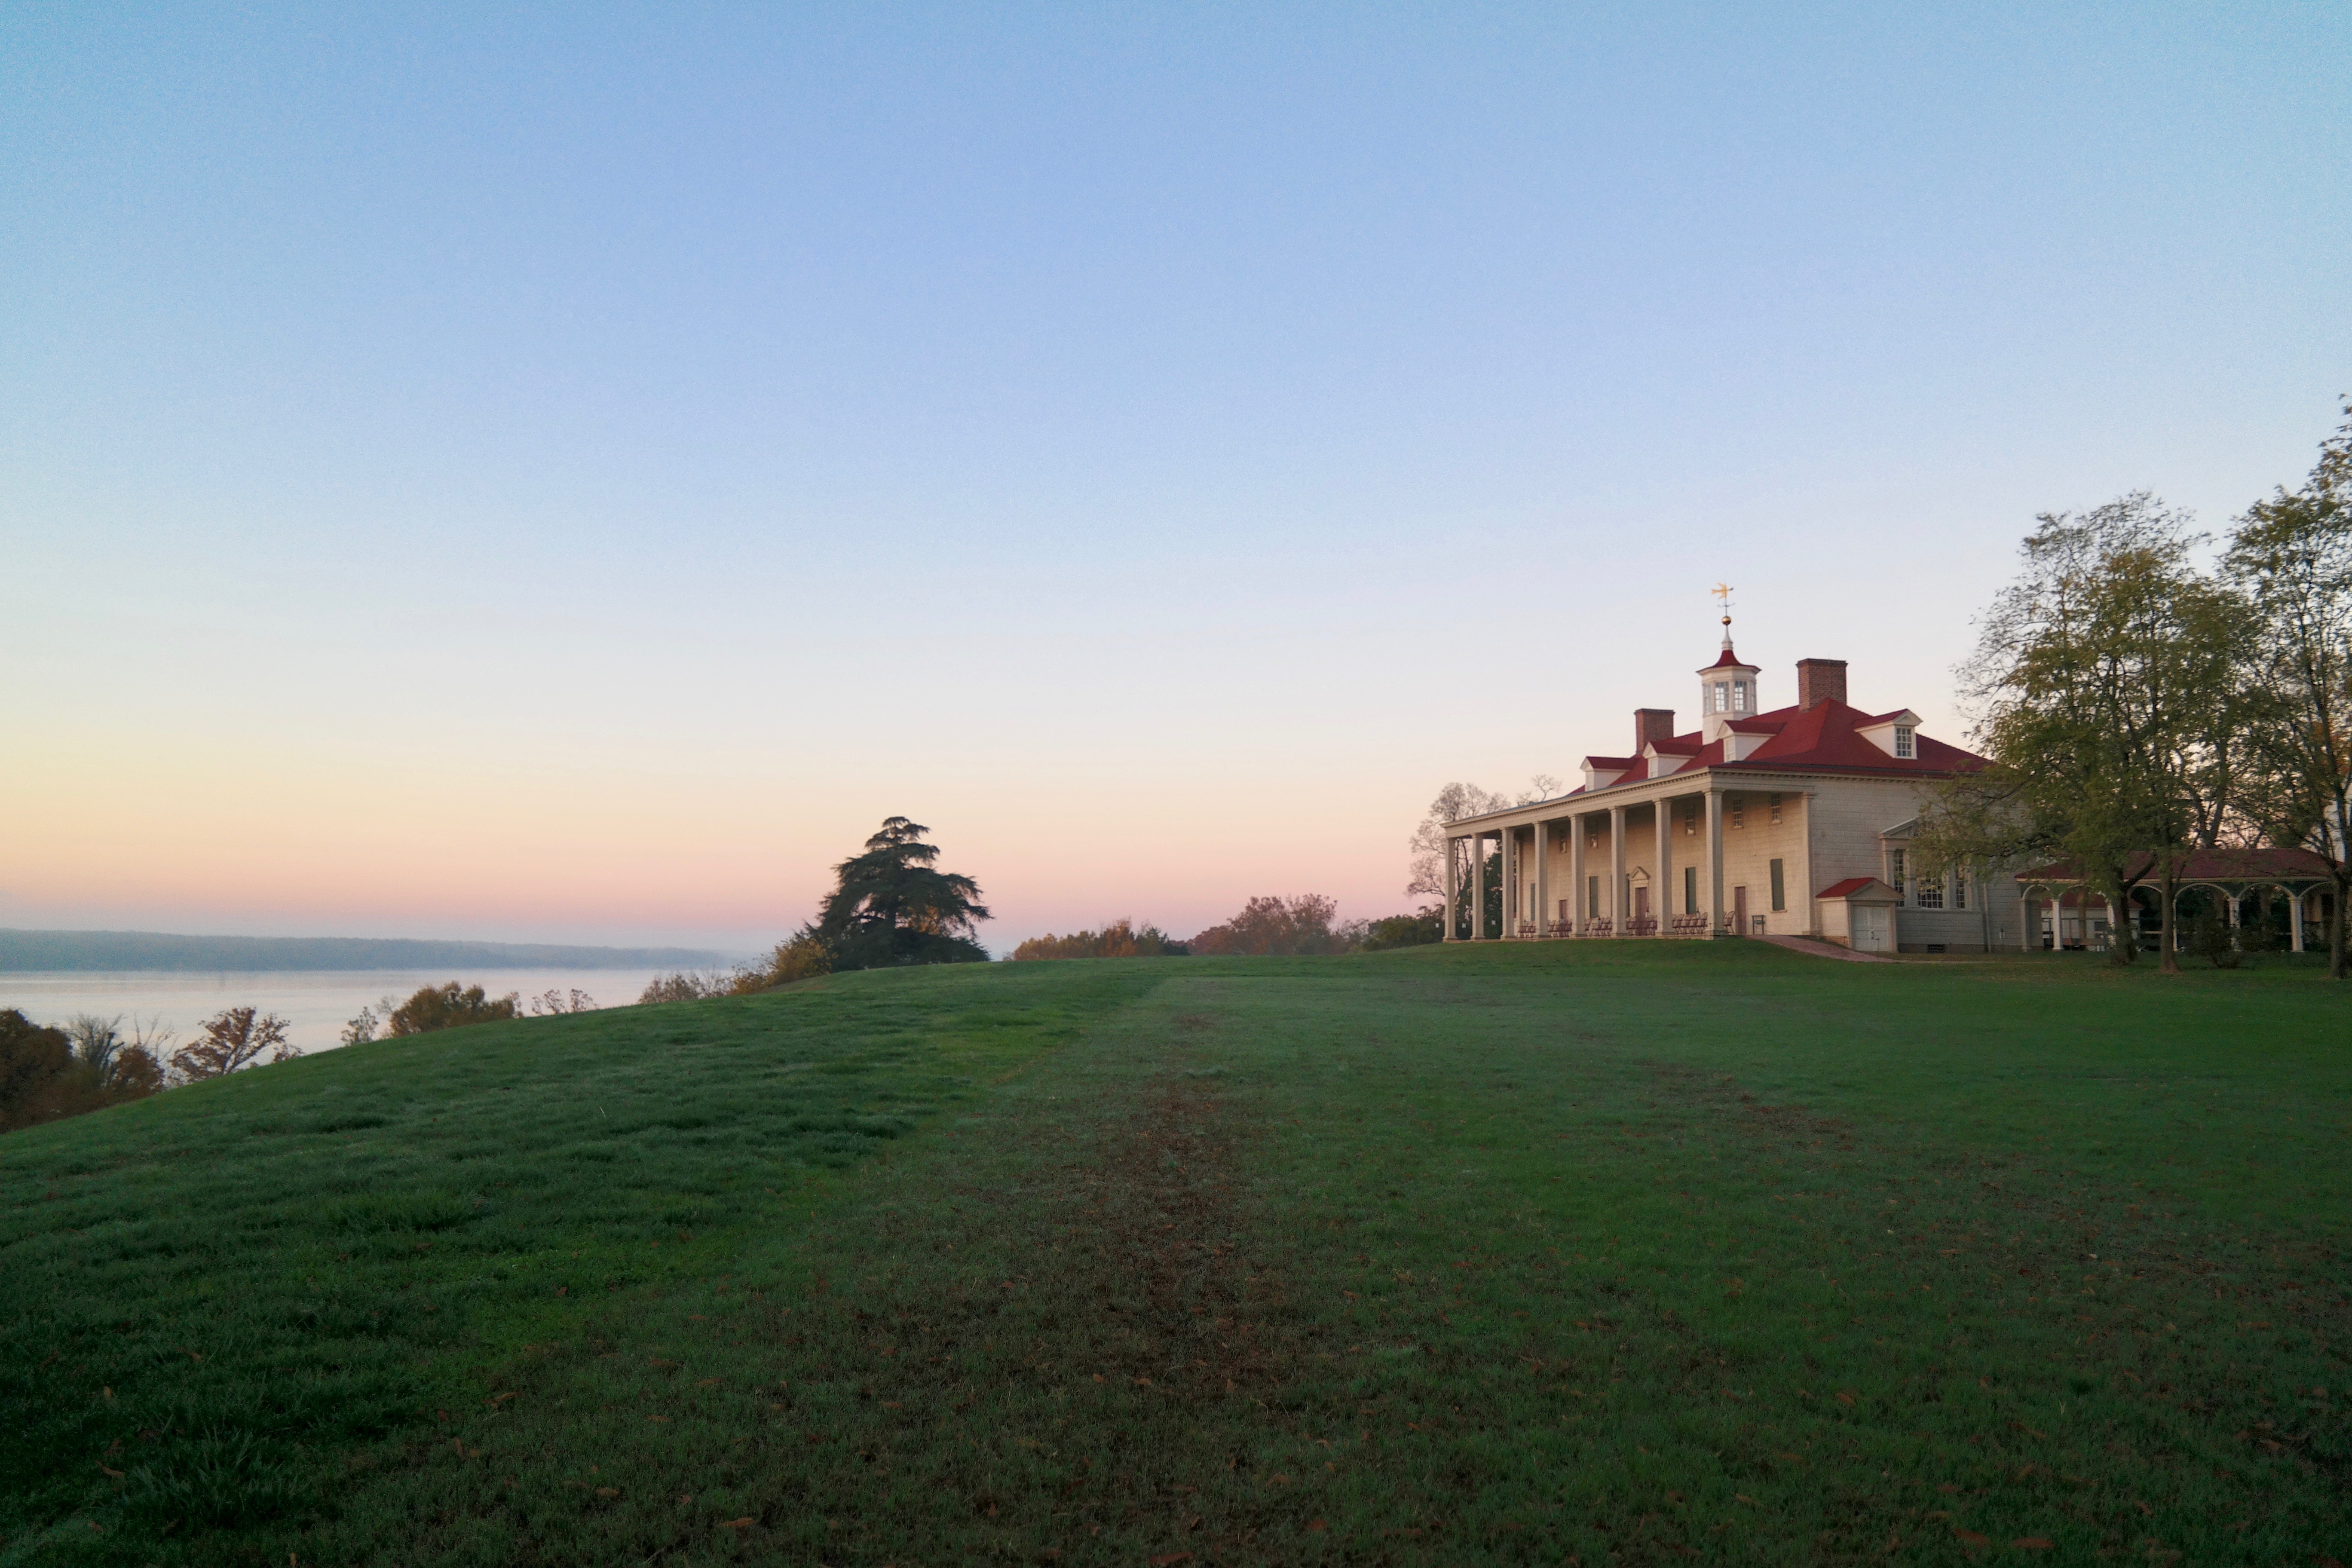
sea, coast, morning, hill, vacation, tower